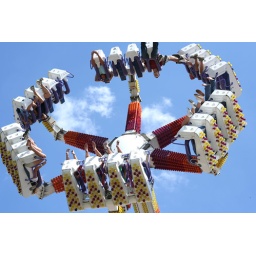
dirty feets up in the sky